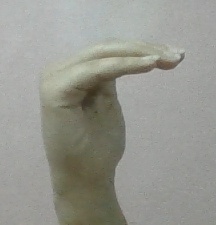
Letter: haa